Communist Party of Nepal (Maoist Centre)

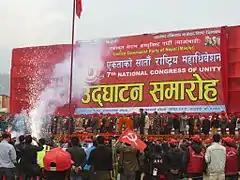
UCPN (Maoist) 7th General Convention, 6 February 2013

In the 2013 Constituent Assembly election, held on 19 November 2013, the UCPN (Maoist) won just 80 seats and an additional 3 seats were nominated from the party to the 2nd Constituent Assembly compared to 237 in the 1st Constituent Assembly. The result meant that the Maoists were dropped to be the third largest party in the Constituent Assembly from first in past. The party rejected the results and blamed it on an "international and national" conspiracy and warned that the party would sit out of the newly elected Constituent Assembly.